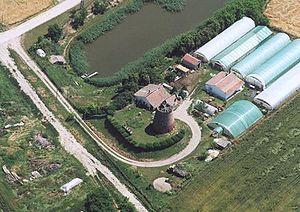
Tiszasziget est un village et une commune du comitat de Csongrád en Hongrie.